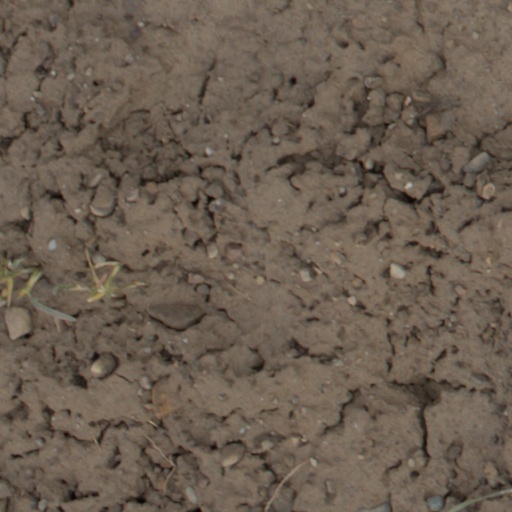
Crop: wheat